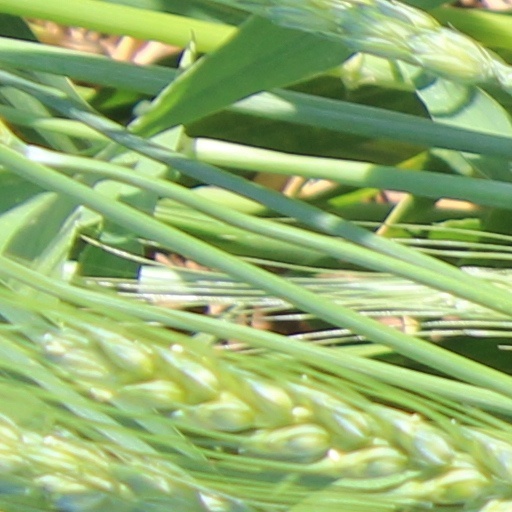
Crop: wheat